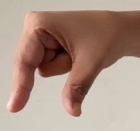
ASL sign: Q